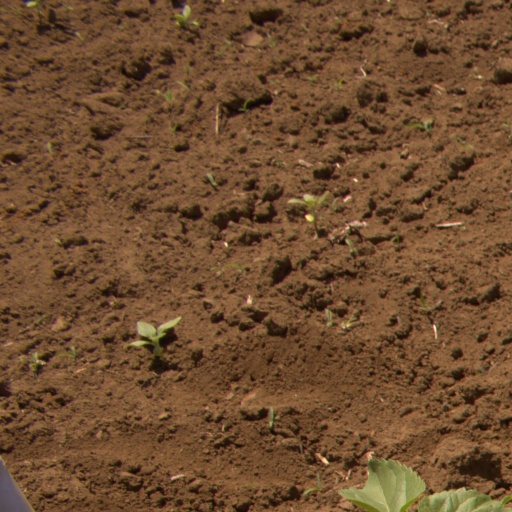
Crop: Jerusalem artichoke